Seclusion of girls at puberty

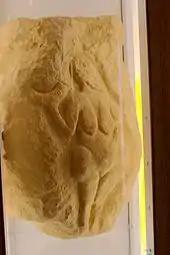
Venus of Laussel

Two rules were common in the seclusion of adolescent girls: the girl must neither touch the ground nor see the sun. According to Sir James George Frazer, these rules also applied to divine kings and priests. These divine kings were carried on shoulders by their underlings who walked upon tapestry or carpet. Scholars have speculated that the Paleolithic Venus figurines are related to such puberty rites as they lack facial features (not seeing the sun), their tapered legs without feet (not touching the ground), and their adiposity (caused by seclusion).